Oratorio di San Mercurio, Palermo

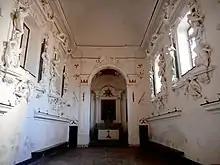
Interior towards main altar

The oratory was founded in 1557 by an aristocratic confraternity known as the "Compagnia di Santa Maria della Consolazione". The oratory was initially called "Oratorio del Deserto e di San Mercurio". The oratory grew around a venerated Marian image found in a desolate spot outside of the city. The confraternity had charitable goals of aiding the sick in the Ospedale Grande of Palermo.